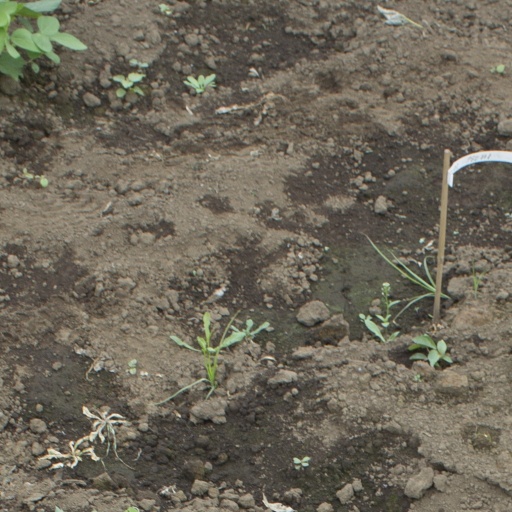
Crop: soybean